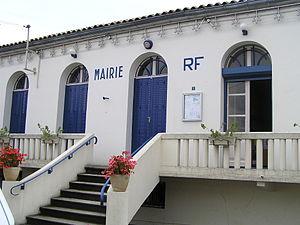
mairie de Saint-Saturnin
Saint-Saturnin est une commune du Sud-Ouest de la France, située dans le département de la Charente.